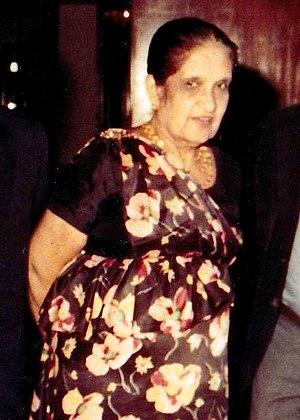
Les élections législatives srilankaises de 1977 ont été le tournant d'une nouvelle période de l'histoire du Sri Lanka.
Cet article recense les élections ayant eu lieu durant l'année 1960. Il inclut les élections législatives et présidentielles nationales dans les États souverains, ainsi que les référendums au niveau national.
Les élections législatives ceylanaises de mars 1960 ont eu lieu au Dominion de Ceylan, l'actuel Sri Lanka, le 19 mars 1960.
Les élections législatives srilankaises de 1989 sont les premières depuis 1977, car les élections prévues en 1983 ont été annulé par le référendum de 1982.